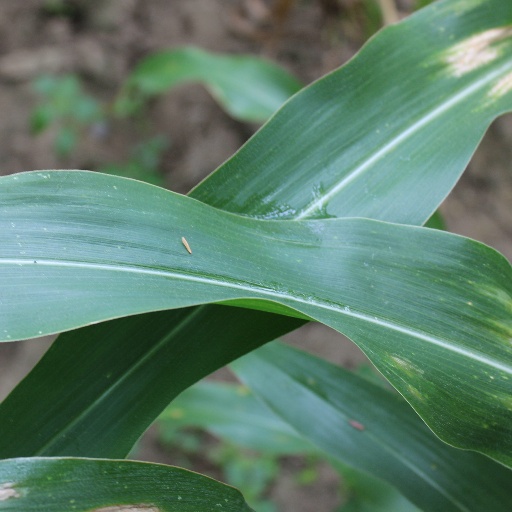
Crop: maize; corn